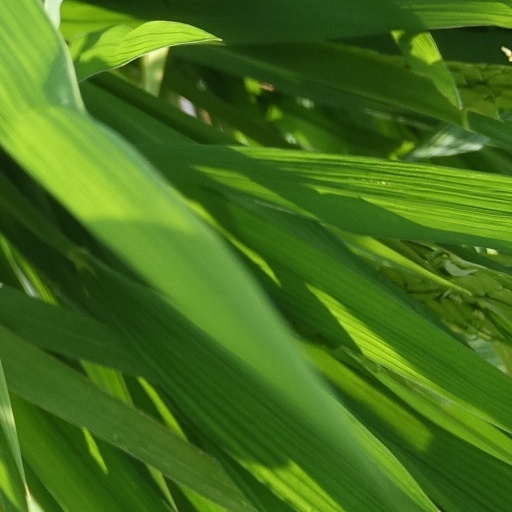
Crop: rice